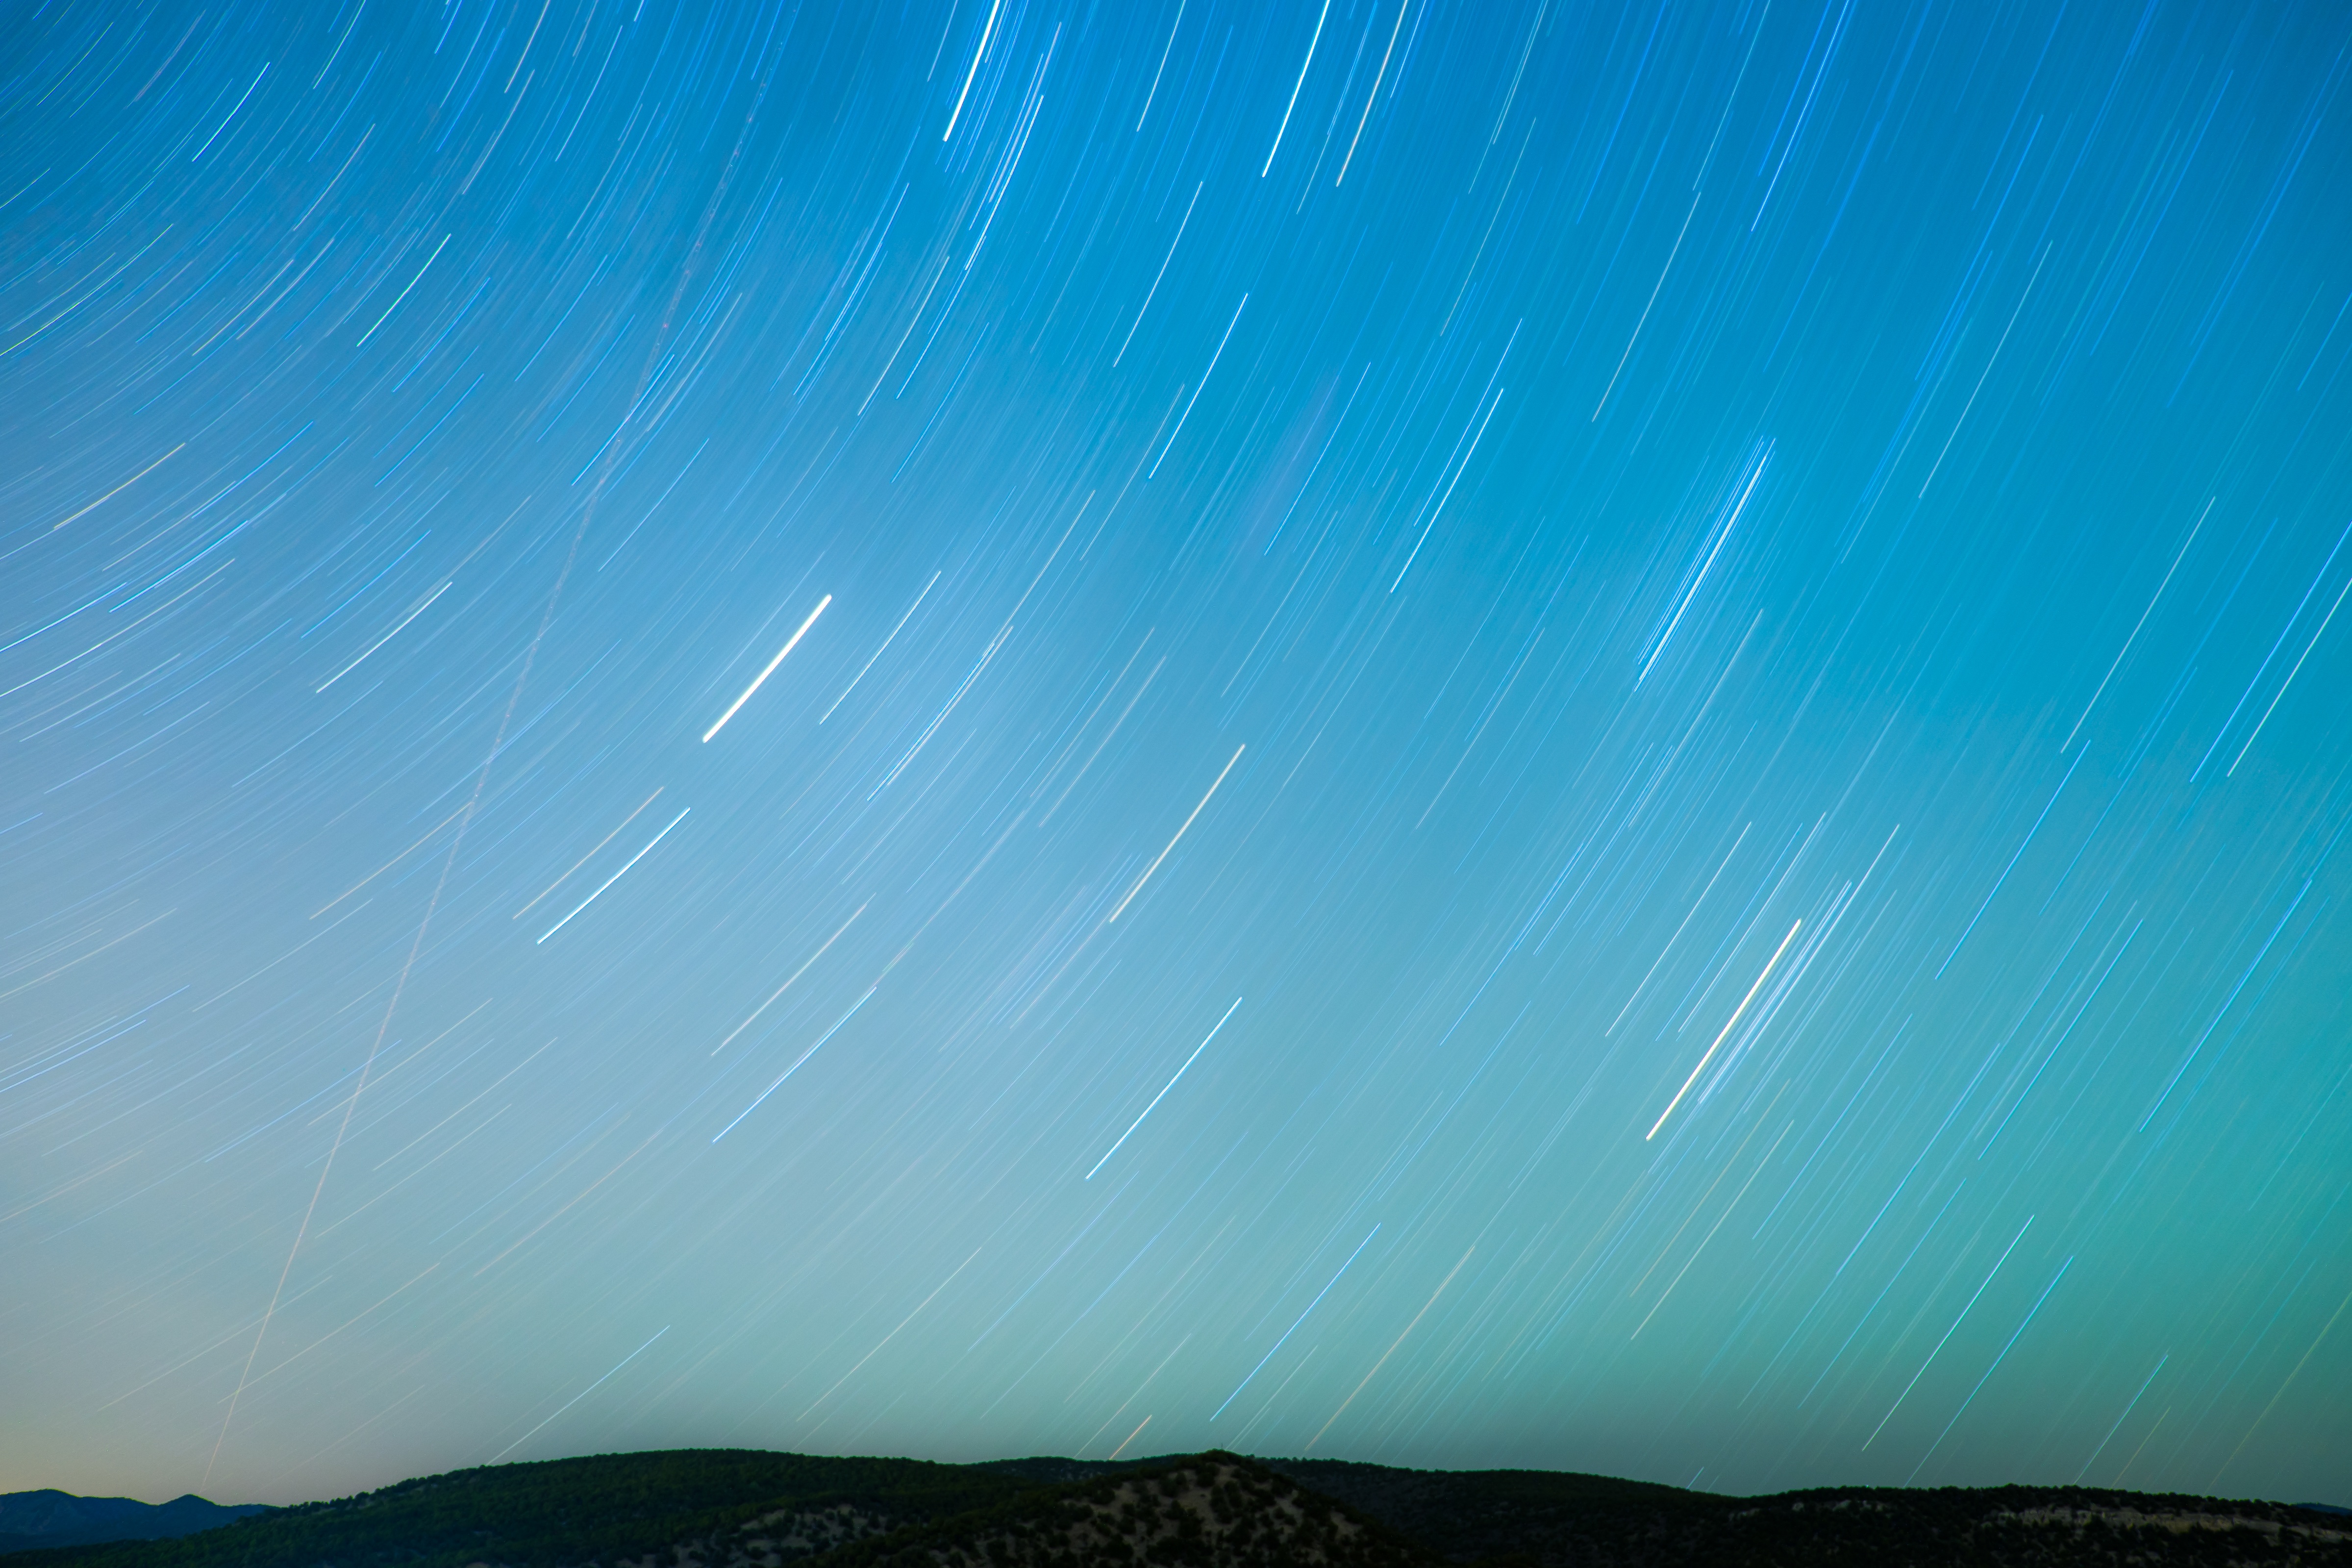
nature, horizon, sky, night, sunlight, star, wave, atmosphere, blue, stars, time lapse, astronomical object, atmosphere of earth